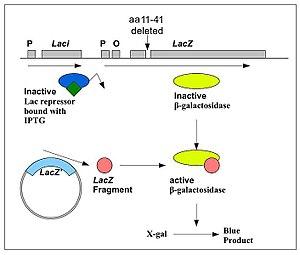
pUC19 est un plasmide développé par Yanisch-Perron, Vieira et Messing, à l'Université de Californie. Le nom du plasmide fait d'ailleurs référence à cette université. Ce plasmide, d'une longueur de 2686pb est un plasmide circulaire, à double brin. pUC19 est l'un des vecteurs de clonage les plus utilisés, dans la mesure où les clones recombinants peuvent être facilement identifiés, via la différence de couleur des différentes colonies dans un milieu de culture particulier. Note : pUC19 est similaire à pUC18, la différence étant au niveau de la région MCS.